Russia under Vladimir Putin

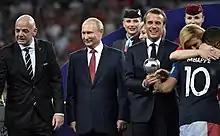
Putin at the 2018 FIFA World Cup Final in Russia

In September 2015, Putin spoke at the United Nations General Assembly session in New York City for the first time in 10 years. In his speech, he urged the formation of a broad anti-terrorist coalition to combat ISIS and blamed the events in Ukraine on "external forces", warned the West against unilateral sanctions, attempts to push Russia from the world market and export of color revolutions. For the first time, he also held a meeting with President Obama to discuss the situation in Syria and Ukraine, but in the outcome of the negotiations and despite the persistence of deep contradictions the experts saw a faint hope for a compromise and the warming of relations between the two countries.